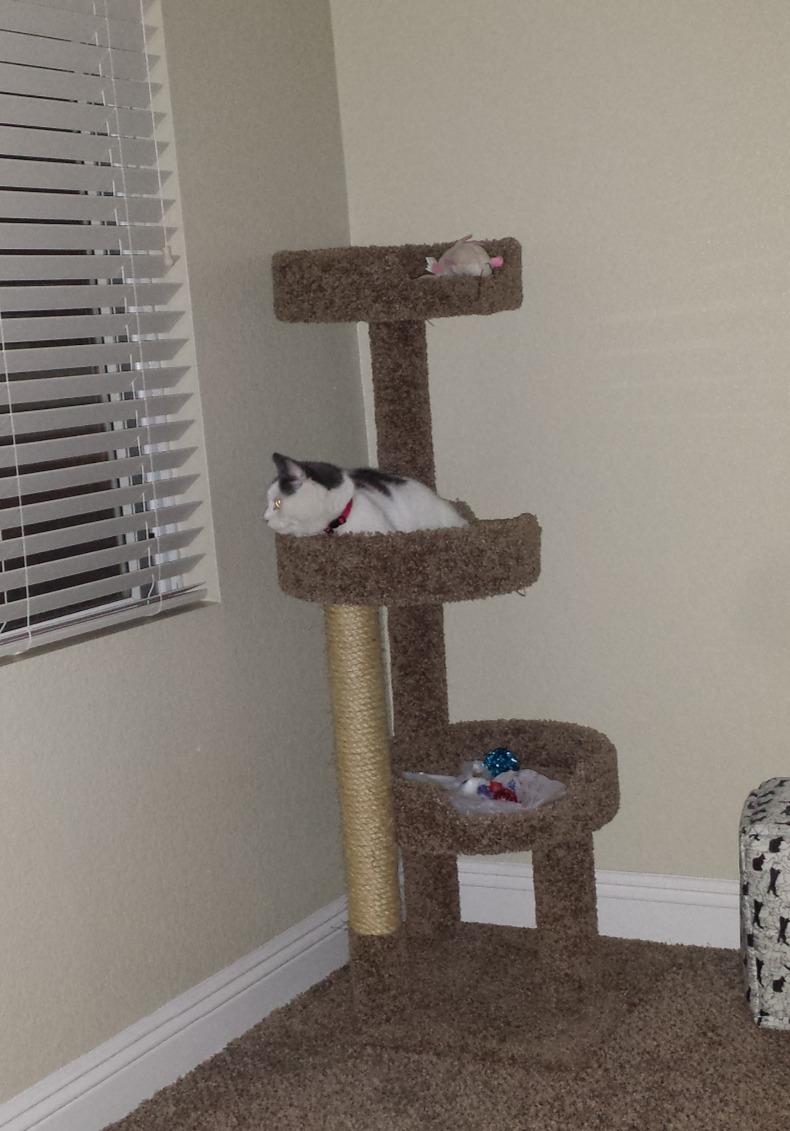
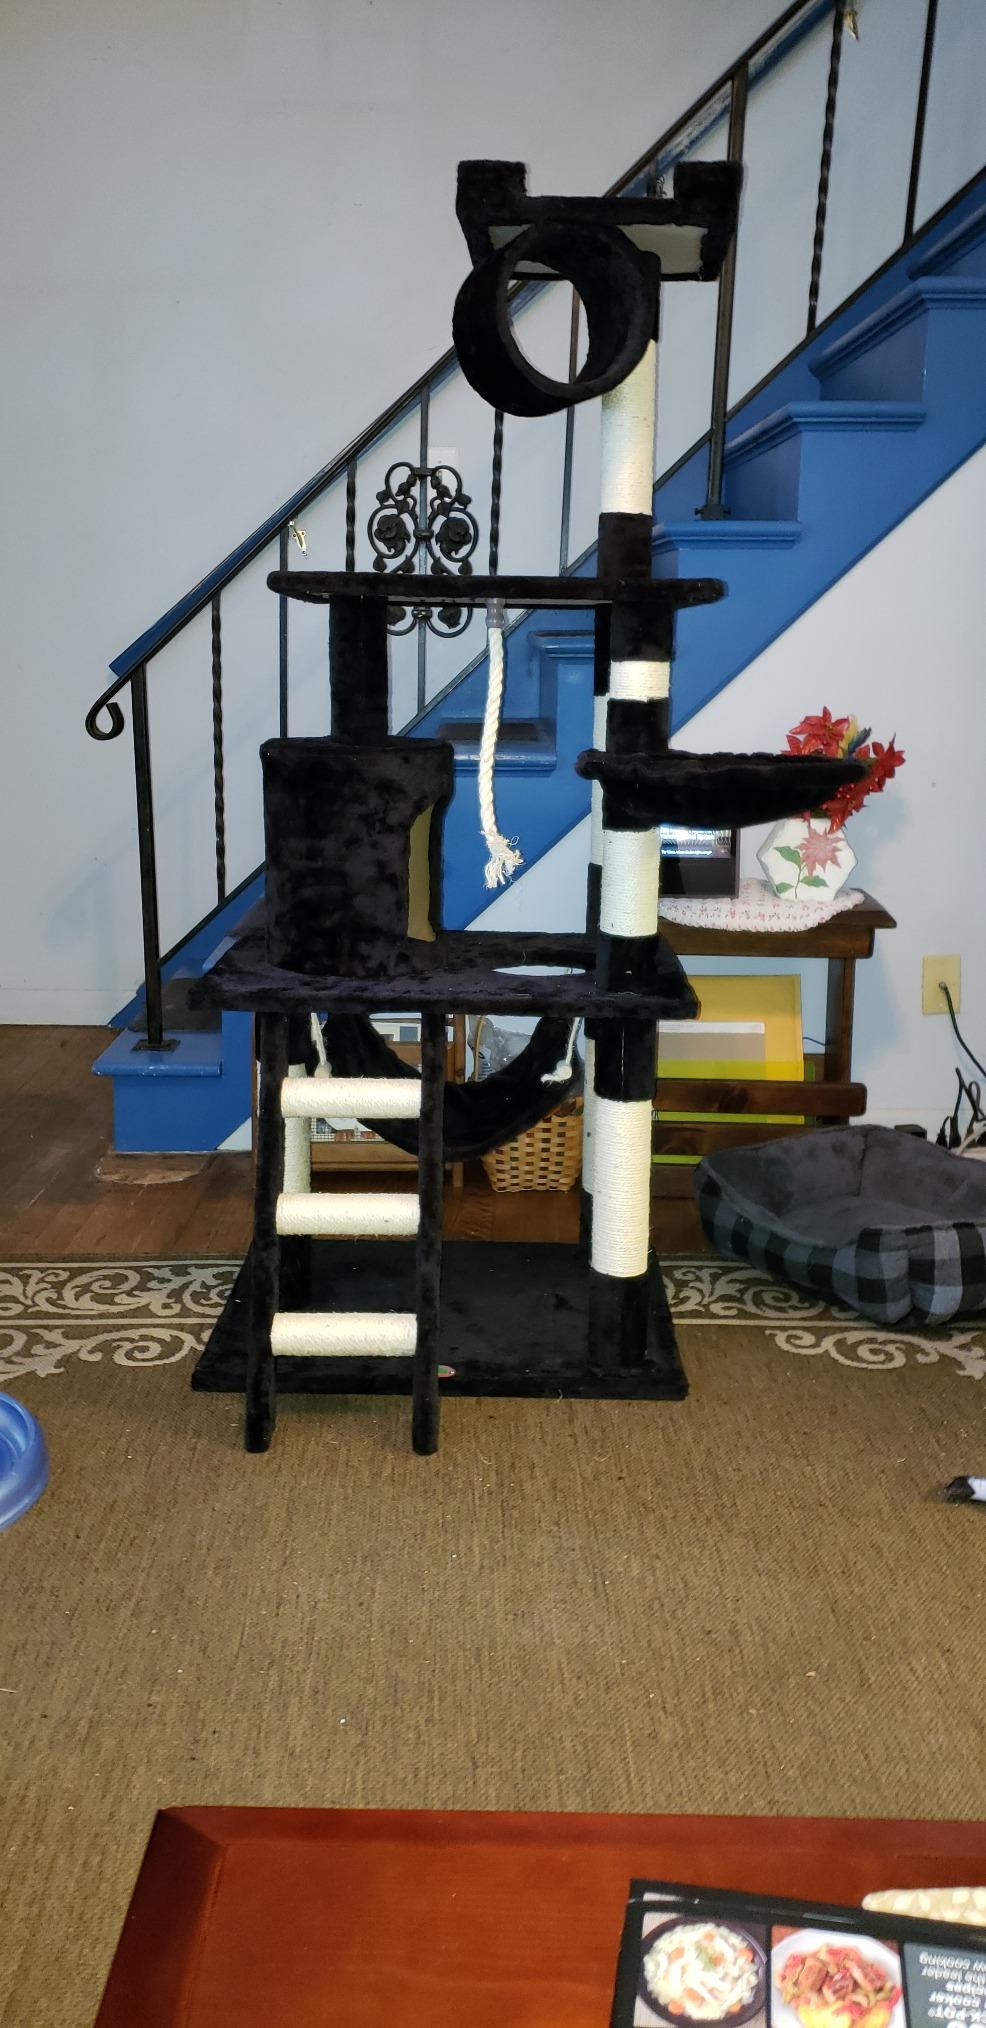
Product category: items_cat tree
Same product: no